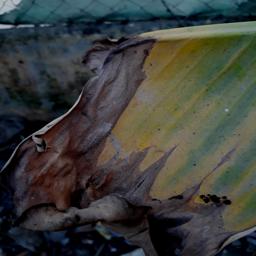
Label: POTASSIUM DEFICIENCY